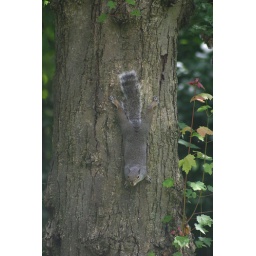
This tree is in the front of the house